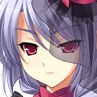
Portrait style: Anime Portrait